Foz do Iguaçu

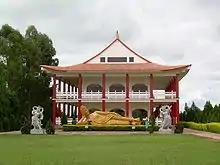
Buddhist temple

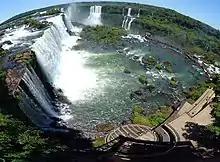
Iguaçu falls

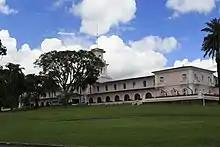
Cataratas Hotel in Iguaçu National Park

The city has a population of approximately 265,000, whilst the Triple Frontier region (the metropolitan areas of Foz do Iguaçu, Brazil; Ciudad del Este, Paraguay; and Puerto Iguazú, Argentina) has a population of close to 1 million. The city's population is heterogeneous, with immigrant communities from many parts of the world, such as Arabs (mostly from Lebanon or Syria), Asians (mostly of Chinese, Japanese, and Korean descent), Europeans (mostly Germans, Italians, French, Swedes, Portuguese, Poles, and Ukrainians), and other Central and South Americans (mostly Paraguayans and Argentines with some Haitians, with UNILA attracting students from all over the Americas).